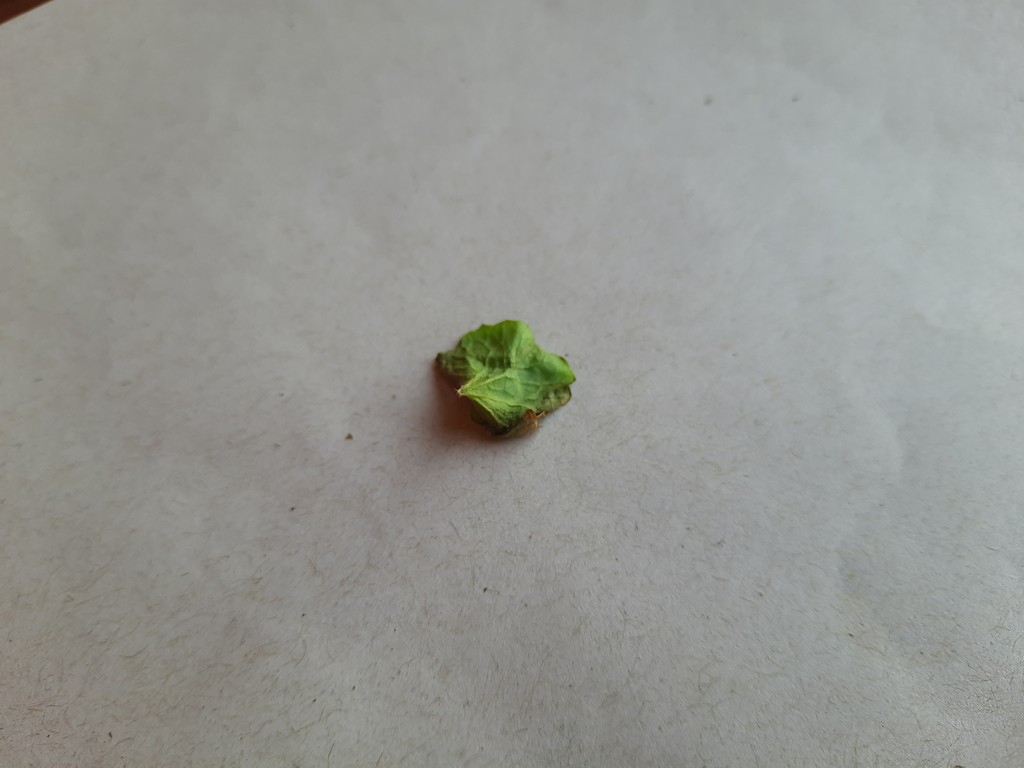
Label: Unhealthy